Sisimpur

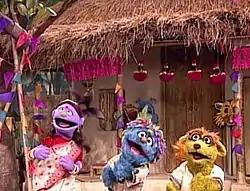
"Sisimpur" characters Tuktuki, Ikri Mikri, and Shiku.

Sisimpur is the Bangladeshi co-production of the American children's television series "Sesame Street". The show premiered in April 2005 on Bangladesh Television. The series is co-produced by Bangladesh-based Nayantara Communications and Sesame Workshop.